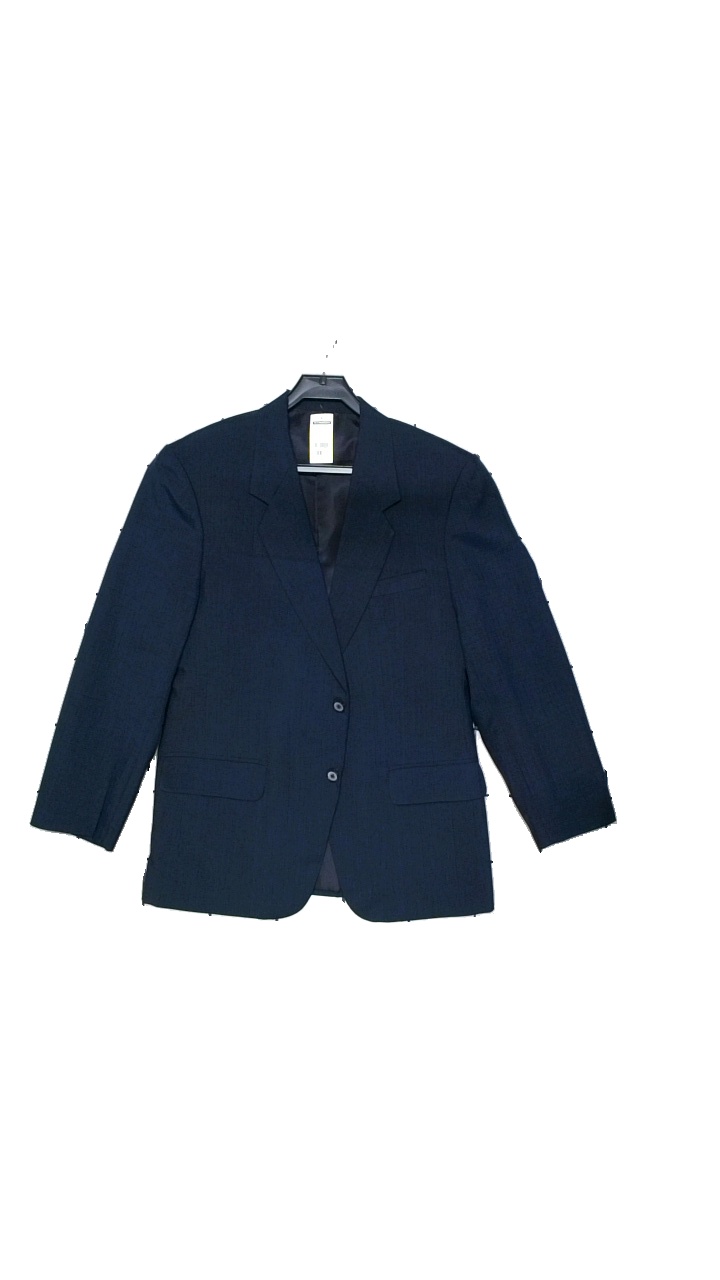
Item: Blazer (Men)
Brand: Missing
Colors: Blue
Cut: Regular
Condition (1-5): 4
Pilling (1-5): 4
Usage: Reuse
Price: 100-150